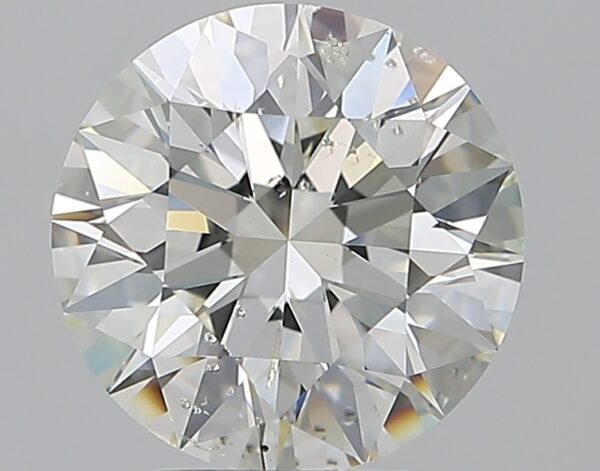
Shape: round
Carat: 3.01
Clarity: SI2
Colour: J
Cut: EX
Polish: EX
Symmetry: EX
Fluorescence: ST
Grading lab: GIA
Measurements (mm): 9.2 x 9.24 x 5.77